Lavinia Warren

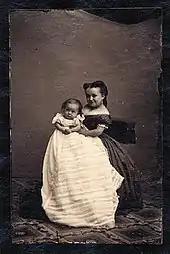
The purported baby of Lavinia Stratton and her husband General Tom Thumb

Romantically pursued by the tiny entertainer George Nutt, known as Commodore Nutt, her affections belonged to Charles Stratton, General Tom Thumb. Warren met Stratton while working at Barnum's American Museum. Their wedding was one of the biggest events in nineteenth century New York. They were married in an elaborate ceremony on February 10, 1863, at Grace Episcopal Church.